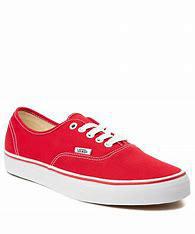
Brand: Vans
Model: Authentic